Haidilao

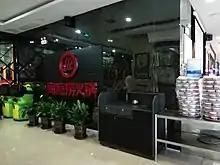
A Haidilao restaurant in Suzhou, China

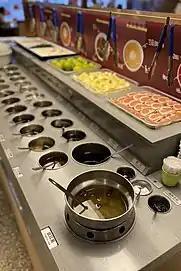
Haidilao self service sauce bar.

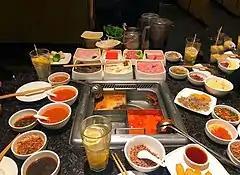
Food layout at Haidilao

Haidilao International Holding Ltd., or Haidilao, is a Chinese hot pot chain, known for its customer service and famous TikTok trend of the Kemusan dance. Founded in Jianyang, Sichuan in 1994, it has since grown to become China's largest hot pot chain. Its restaurants typically operate under the name Haidilao Hot Pot.